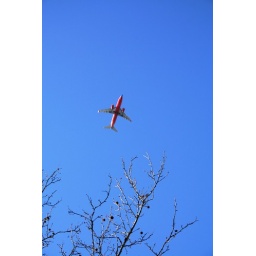
While shooting University Hall this airplane flew over and I loved the red belly against the blue sky.